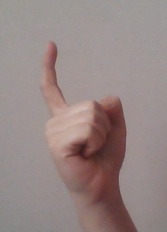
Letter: ra